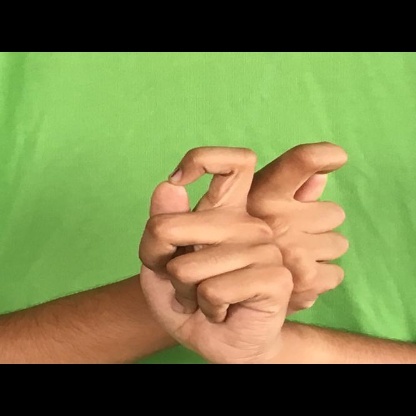
Mudra: Berunda